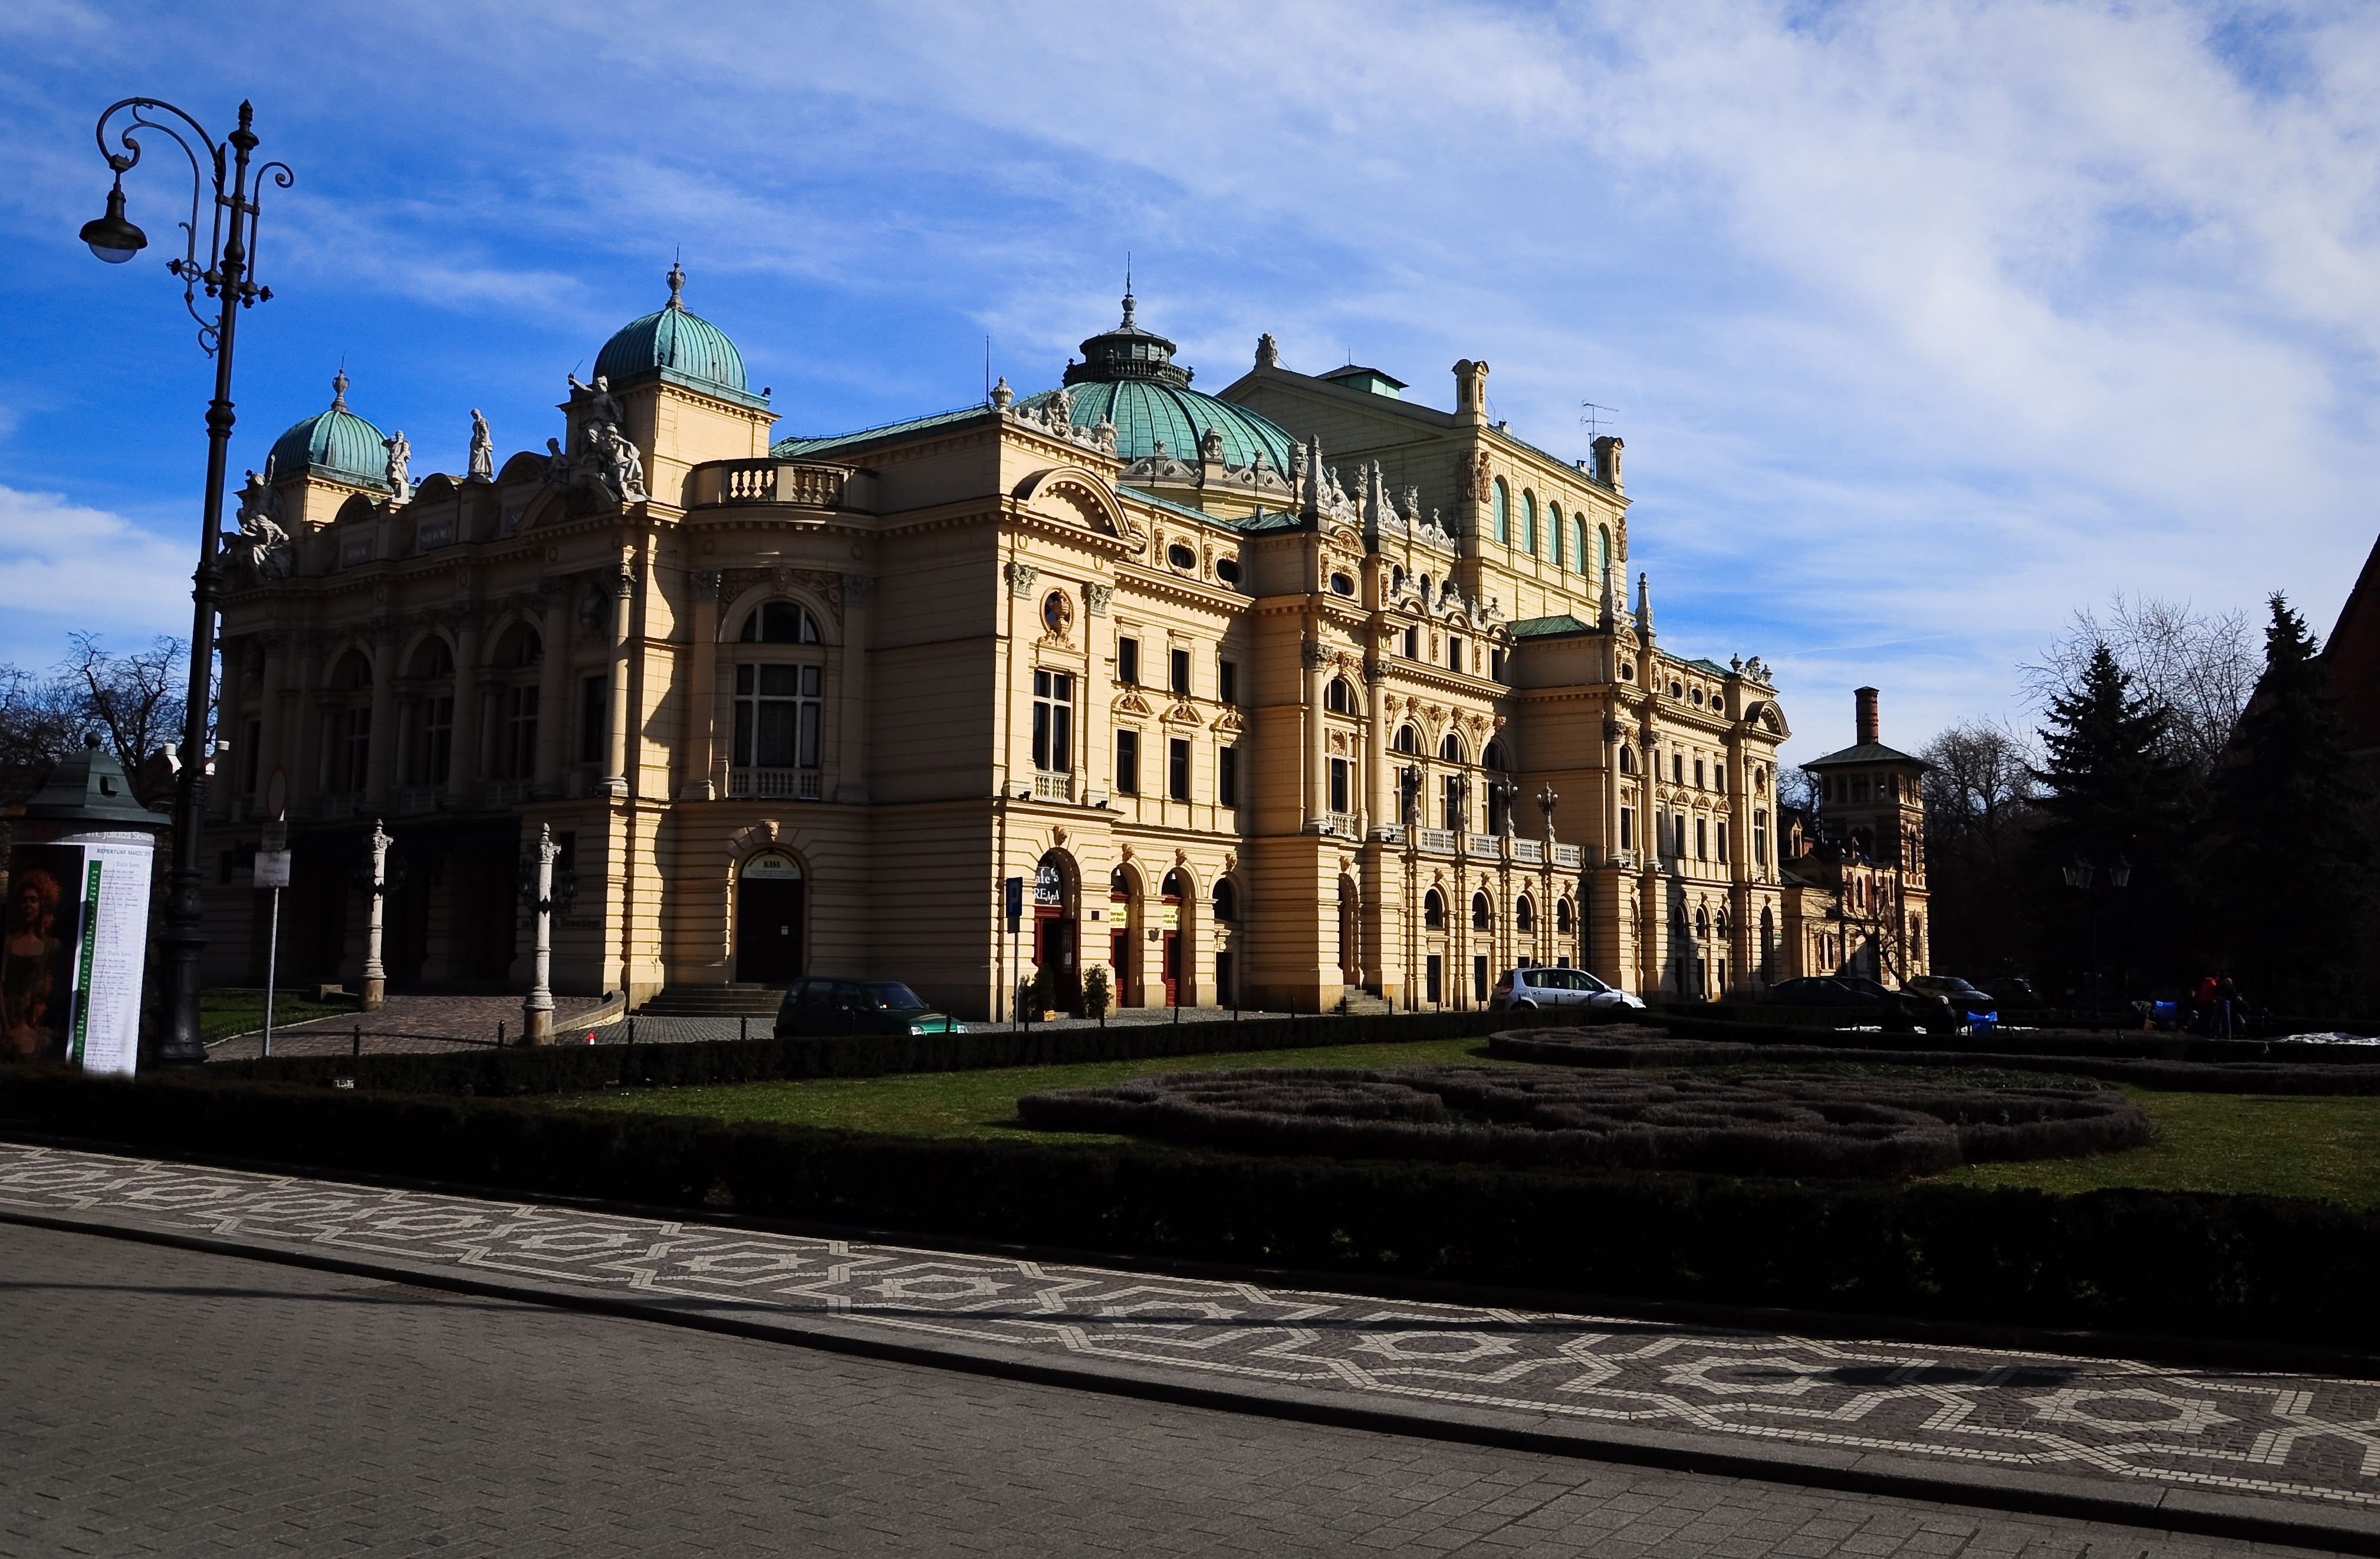
architecture, house, town, building, chateau, palace, city, urban, cityscape, downtown, landmark, facade, sightseeing, waterway, theatre, buildings, poland, culture, town square, european, estate, attractions, polska, krakow, cracow, polish, neighbourhood, stately home, teatr, slowacki, juliusz, slowackiego, urban area